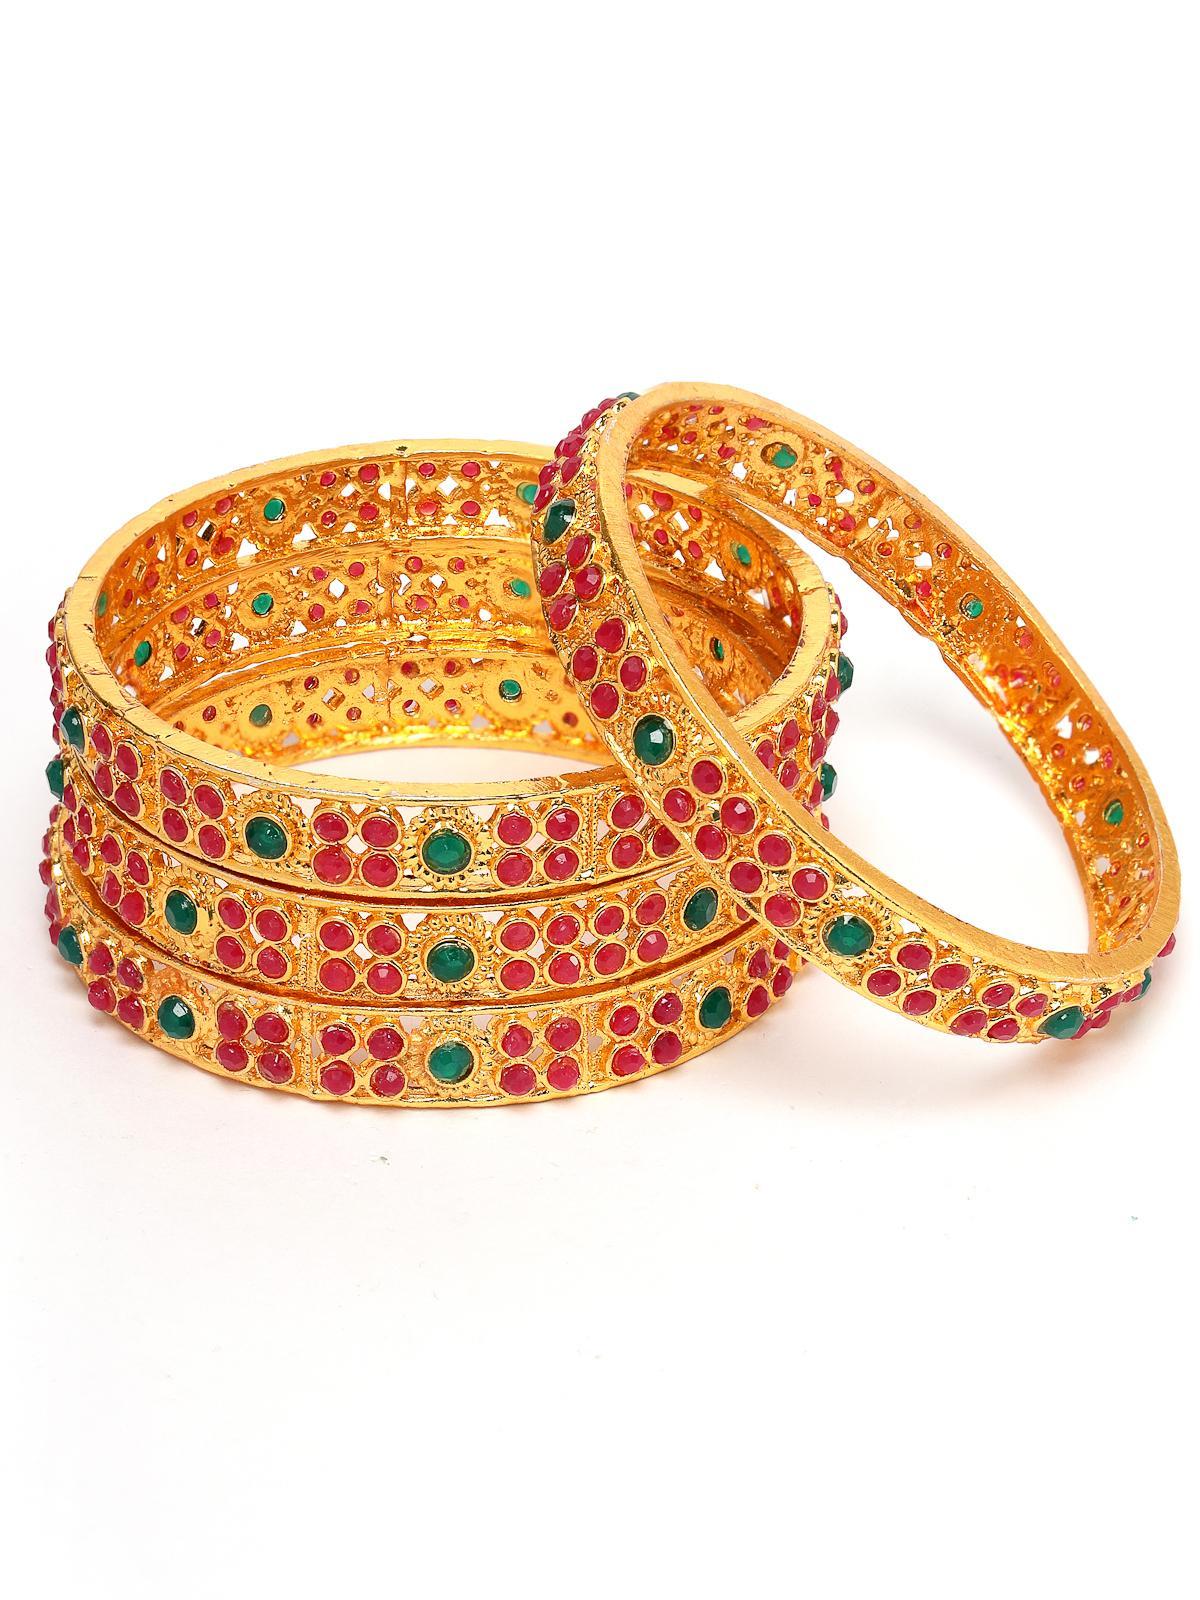
Sukkhi Universal Trendy Gold Plated Red And Green Bracelet Bangle Set Jewellery for Women & Girls|Set of 4 Latest Design|Birthday Anniversary Gift for Women|B105934_2.8
Type: Bracelets & Bangles
Brand: Sukkhi
Price: Rs. 399
 Stay on trend with the Sukkhi Universal Trendy Gold Plated Bracelet Bangle Set for Women & Girls. This set of four showcases a chic blend of red and green hues, featuring the latest design trends. The gold-plated finish adds an opulent touch to any ensemble. Sized at 2.4, 2.6 and 2.8, these bracelets make for a perfect birthday or anniversary gift, celebrating contemporary style and timeless beauty for the special women in your life with a set that's both trendy and versatile.Disclaimer:There may be slight variation in shade and colour due to photographic effects and monitor settings
Included: 4 Bangles